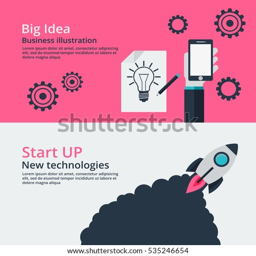
vector illustration of a banner start up .